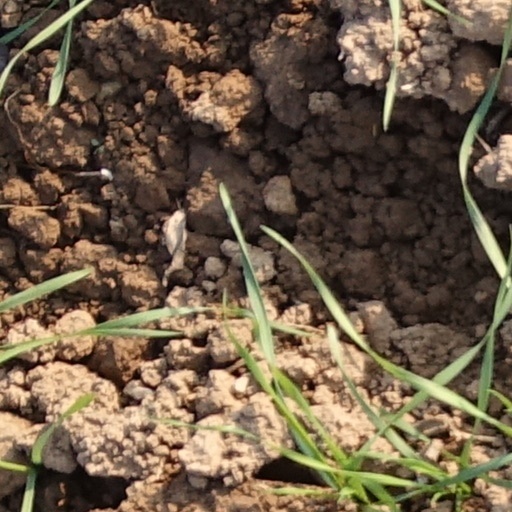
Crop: wheat